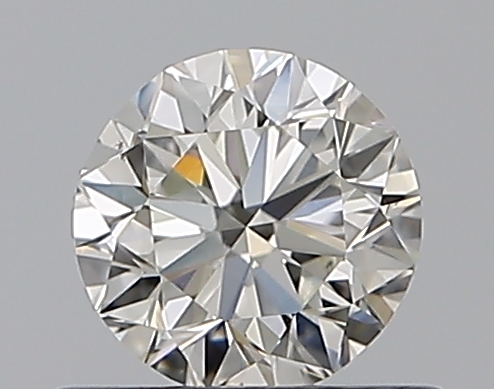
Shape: round
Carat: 0.5
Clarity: VS2
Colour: I
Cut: VG
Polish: EX
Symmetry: GD
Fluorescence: N
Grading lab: GIA
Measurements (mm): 4.86 x 4.96 x 3.16